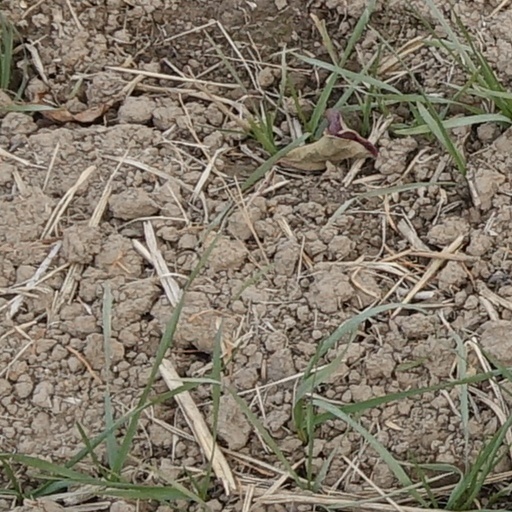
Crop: wheat